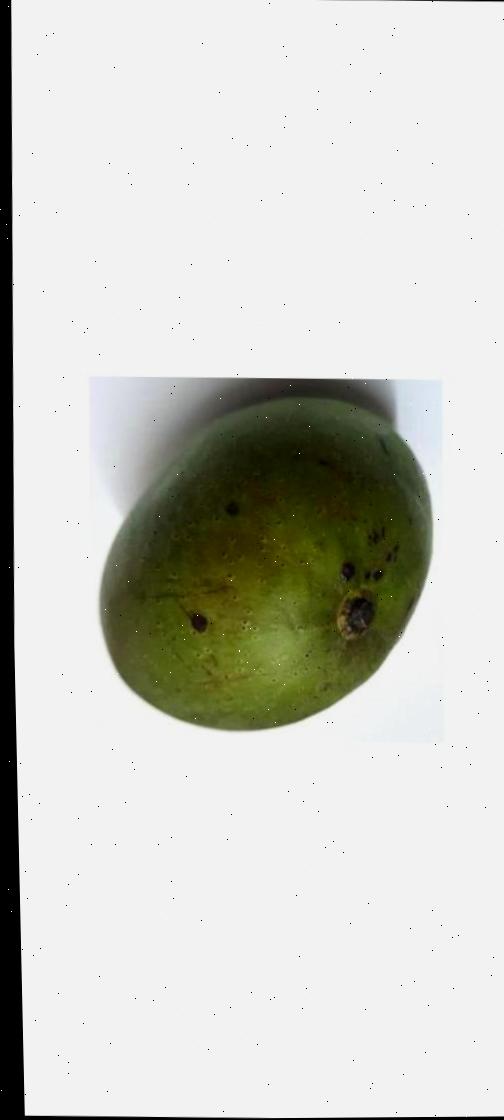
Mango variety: Ashshina Zhinuk